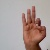
The image shows a hand gesture representing the letter 'F' in Indian Sign Language.